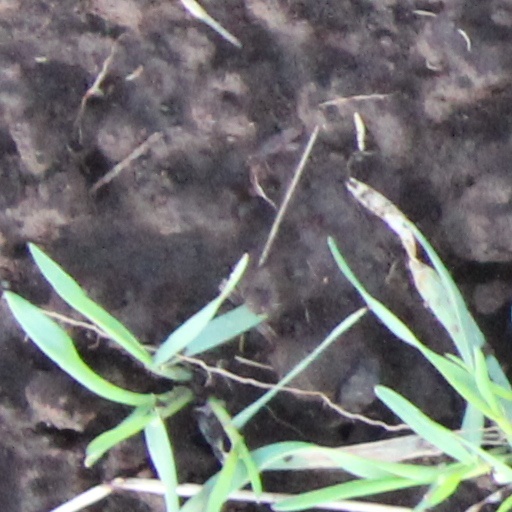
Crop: wheat